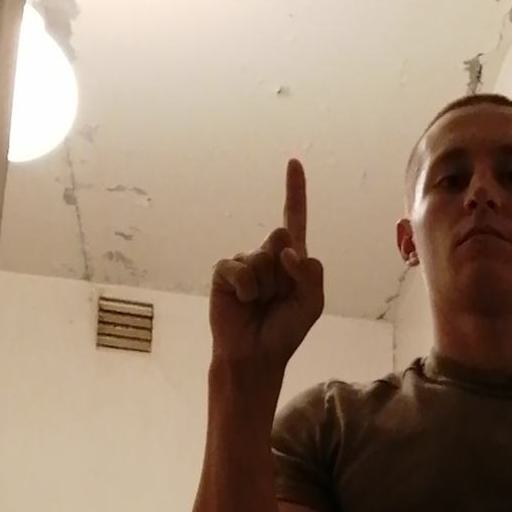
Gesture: one